Carbon

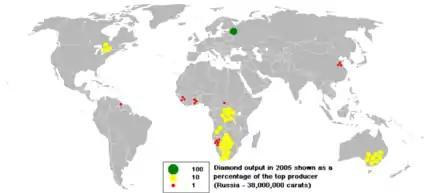
Diamond output in 2005

It is important to note that in the cases above, each of the bonds to carbon contain less than two formal electron pairs. Thus, the formal electron count of these species does not exceed an octet. This makes them hypercoordinate but not hypervalent. Even in cases of alleged 10-C-5 species (that is, a carbon with five ligands and a formal electron count of ten), as reported by Akiba and co-workers, electronic structure calculations conclude that the electron population around carbon is still less than eight, as is true for other compounds featuring four-electron three-center bonding.